Maletaj architectural complex

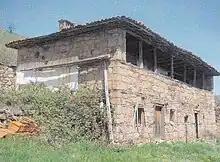
A house in the architectural complex in Maletaj

The Architectural complex in Maletaj is a cultural heritage monument located in Maletaj (Gumnisht), Vushtrri, Kosovo. This monument is of the "Architectural" category, approved with number.